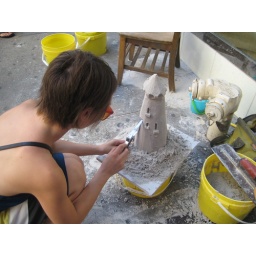
A sand castle in the middle of Manhattan